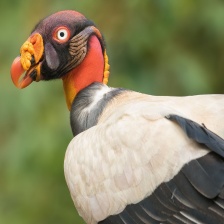
Species: KING VULTURE
Scientific name: SARCORAMPHUS PAPA
ImageNet parent category: vulture